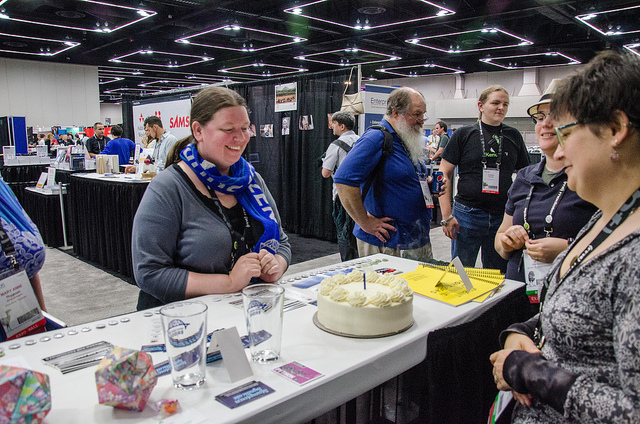
user: Given an image and a question. Answer the question in a short answer. Question: Where is the biggest comic book version of this picture held annually? Short Answer:
assistant: san diego